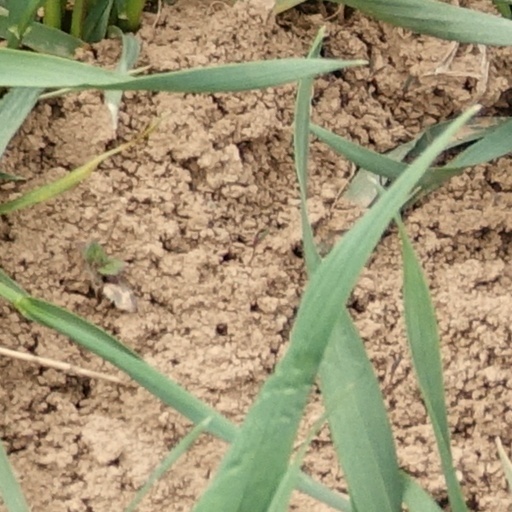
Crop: wheat